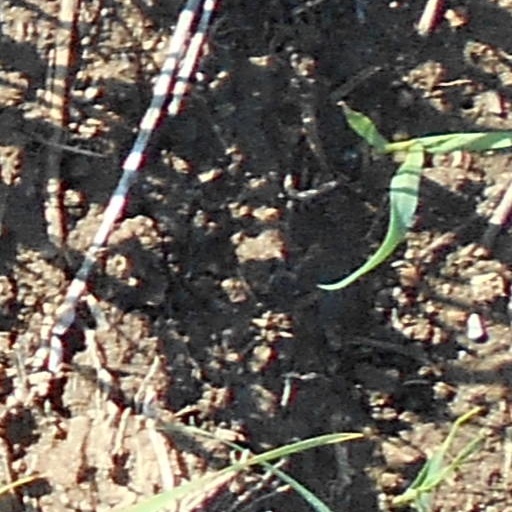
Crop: wheat